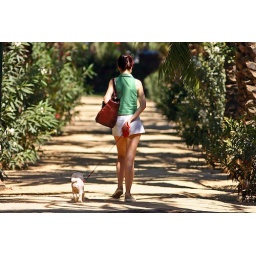
Young girl walking her dog in Barcelona park